Systems Network Architecture

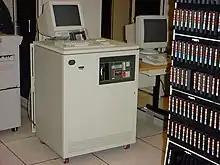
IBM 3745-170

SNA was made public as part of IBM's "Advanced Function for Communications" announcement in September, 1974, which included the implementation of the SNA/SDLC (Synchronous Data Link Control) protocols on new communications products: